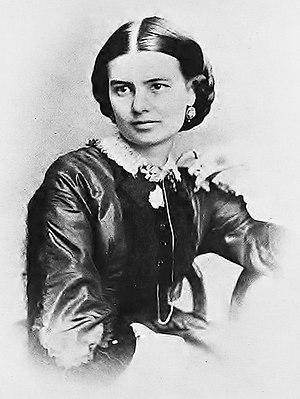
Ellen Lewis Herndon Arthur
Chester Alan Arthur, né le 5 octobre 1829 à Fairfield et mort le 18 novembre 1886 à New York, est un avocat, général et homme d'État américain, 21ᵉ président des États-Unis. Élu comme vice-président de James A. Garfield en 1880, il lui succéda après son assassinat en 1881. Après avoir passé une grande partie de sa carrière politique dans la machine politique corrompue républicaine de New York, Arthur parvint à laver sa réputation en embrassant la cause de la réforme de la fonction publique. La défense et la mise en place du Pendleton Civil Service Reform Act fut le point d'orgue de son administration.
La Première dame des États-Unis, est le titre non officiel donné à l'hôtesse de la Maison-Blanche. Cette fonction étant traditionnellement occupée par la femme du président des États-Unis, le titre est souvent pris pour qualifier l'épouse du président en place. Cependant plusieurs femmes qui n'étaient pas l'épouse du Président ont servi comme First Lady lorsque le président était célibataire ou veuf ou quand l'épouse de ce dernier était dans l'incapacité de remplir le rôle de Première dame. Dans ces cas, le poste est occupé par une femme parente ou amie du Président. On parle alors aussi d'« hôtesse de la Maison-Blanche ».